Historic preservation

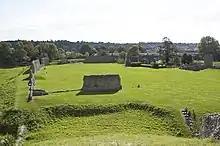
The ruins of Berkhamsted castle (viewed from its Norman motte) and Berkhamsted Common were the location of two successful early preservation events in the nineteenth century.

Historic preservation (US), built heritage preservation or built heritage conservation (UK) is an endeavor that seeks to preserve, conserve and protect buildings, objects, landscapes or other artifacts of historical significance. It is a philosophical concept that became popular in the twentieth century, which maintains that cities as products of centuries' development should be obligated to protect their patrimonial legacy. The term refers specifically to the preservation of the built environment, and not to preservation of, for example, primeval forests or wilderness.